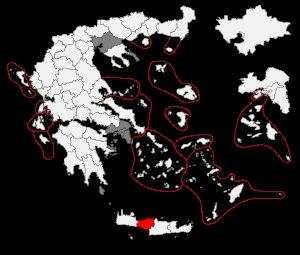
La circonscription de Réthymnon est une circonscription législative de la Grèce. Elle correspond au territoire du nome de Réthymnon. Elle compte 71 244 électeurs inscrits en janvier 2015.